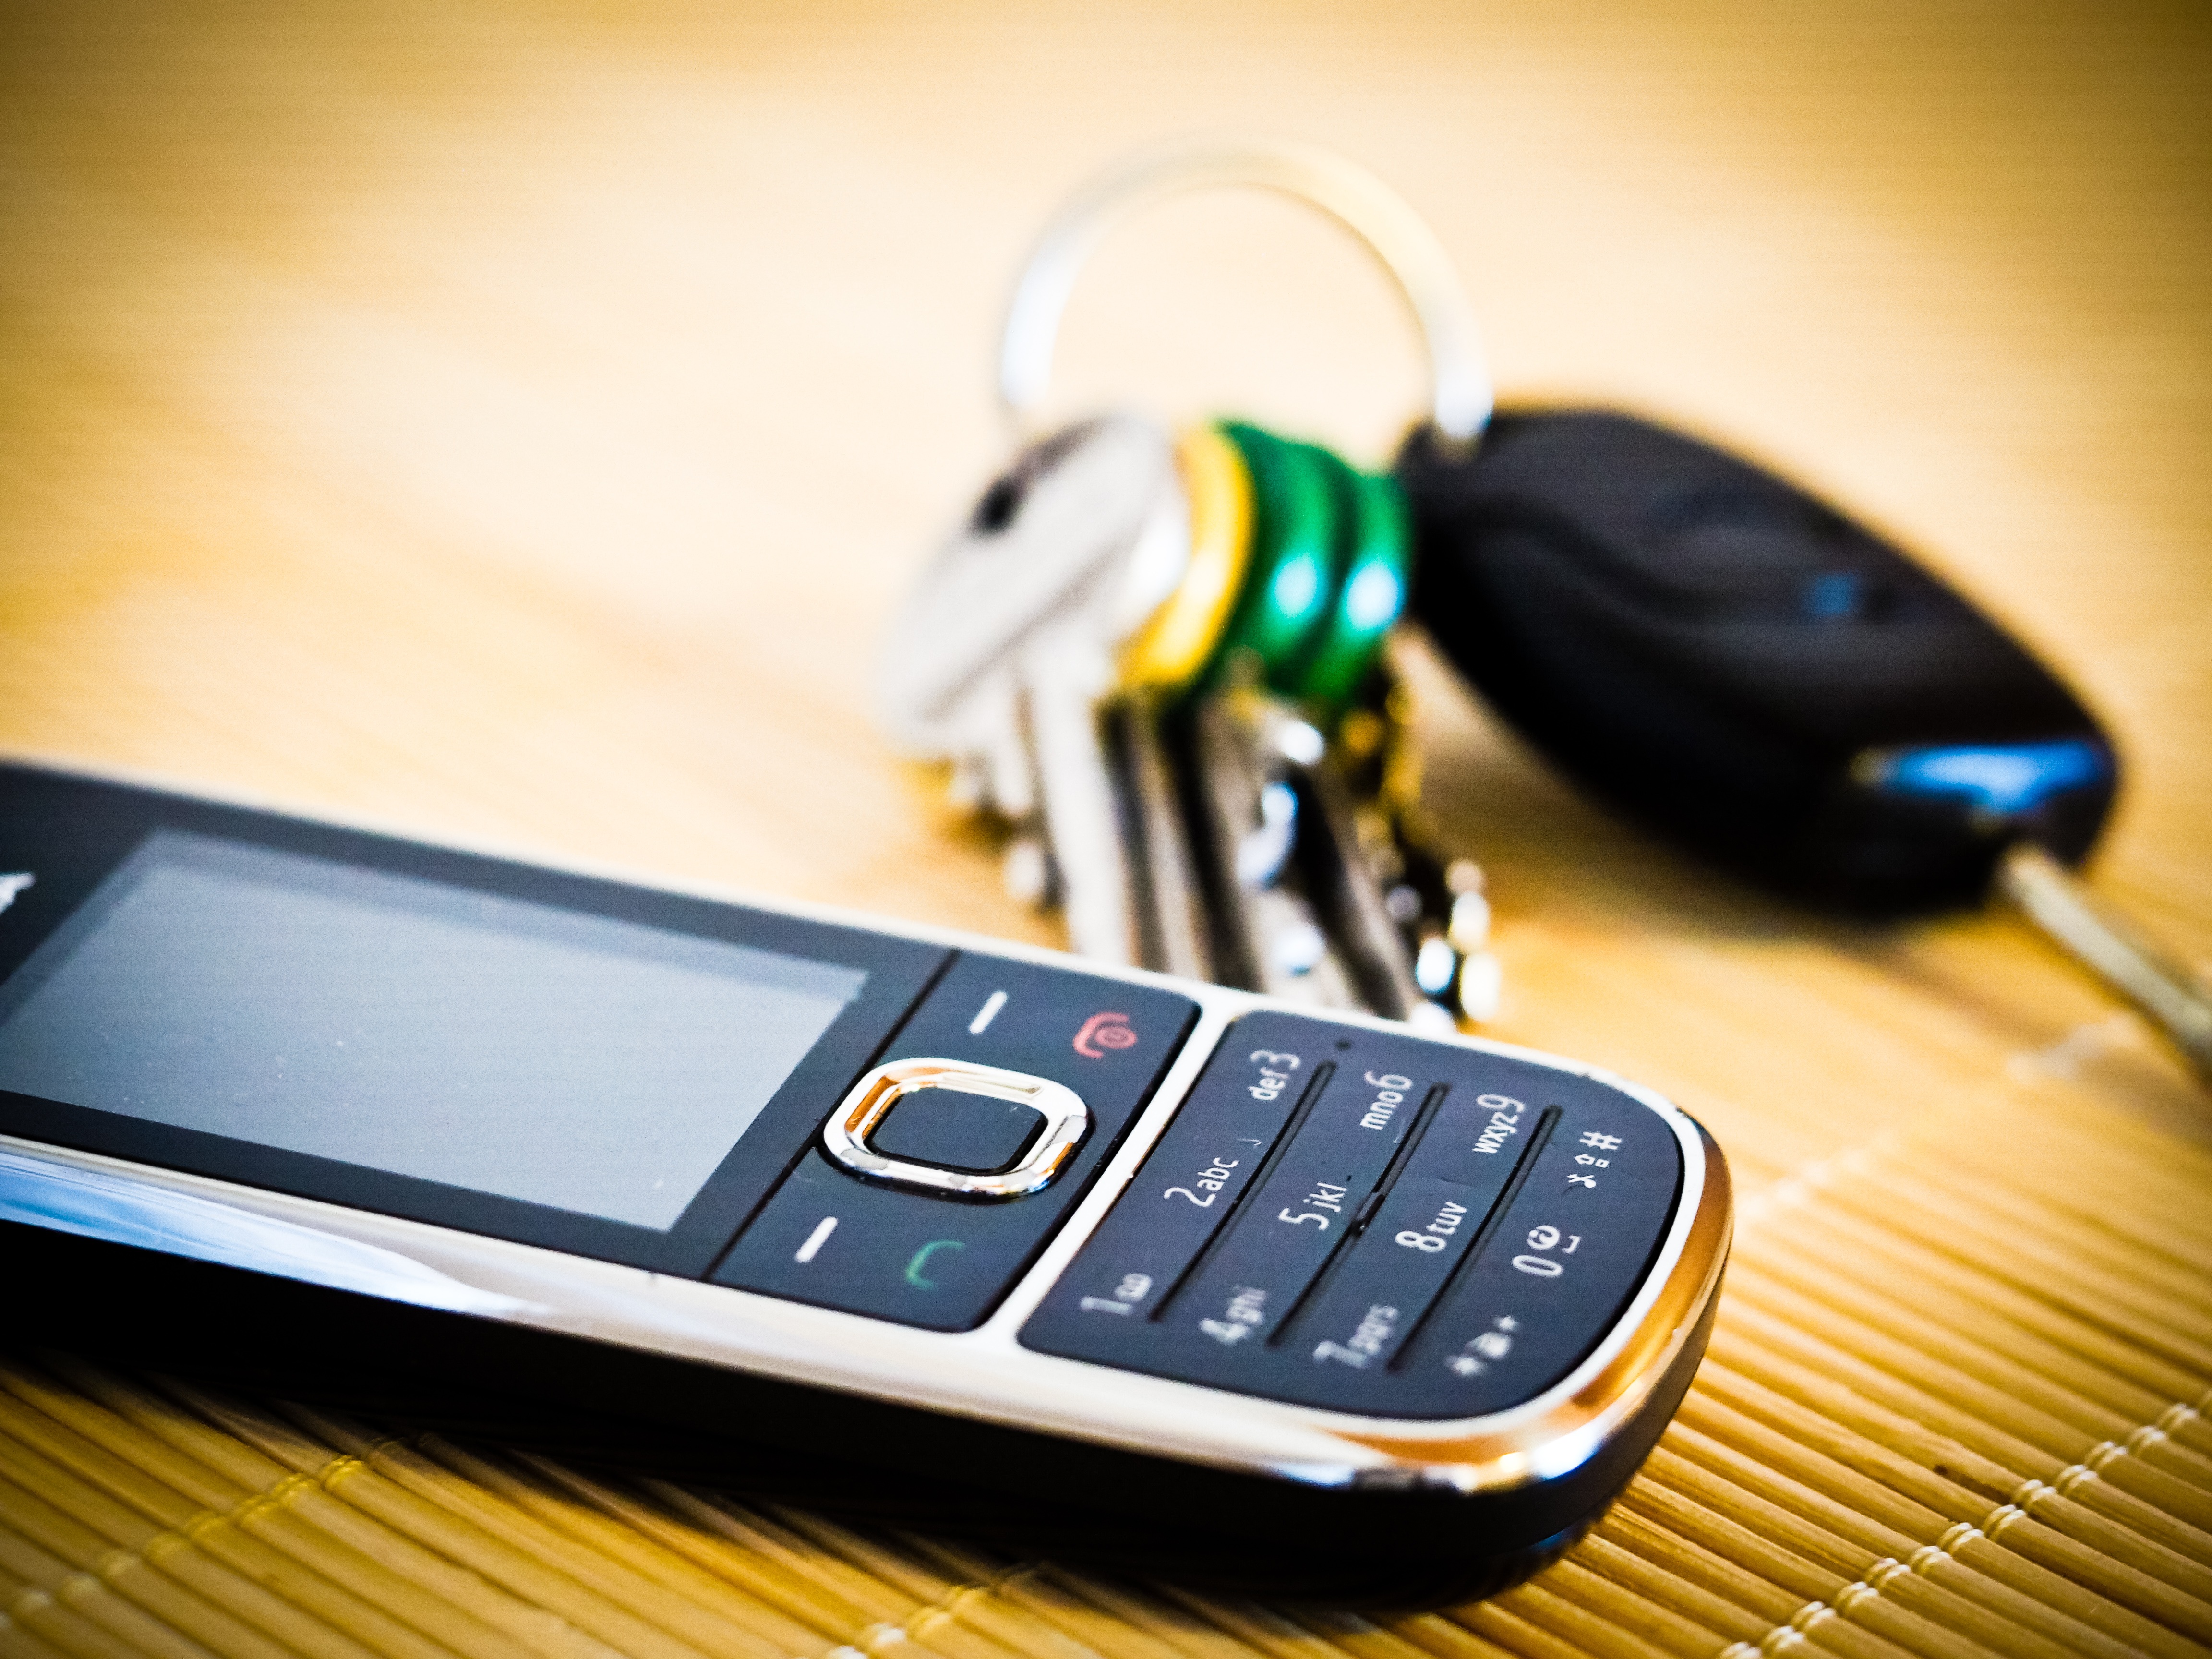
smartphone, technology, old, phone, key, telephone, communication, gadget, mobile phone, dial, keychain, keys, connection, electronic device, portable communications device, communication device, signal transmission